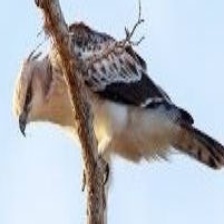
Species: GREY HEADED FISH EAGLE
Scientific name: ICHTHYOPHAGA ICHTHYAETUS